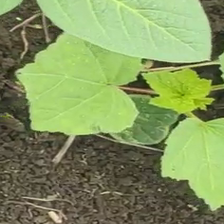
Weed species: Little_Mallow(Malva parviflora)